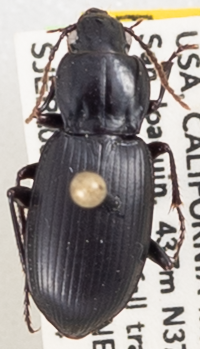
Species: Pterostichus ordinarius
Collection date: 2021-11-24
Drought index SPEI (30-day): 0.036
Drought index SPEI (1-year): -2.09
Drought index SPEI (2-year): -1.69